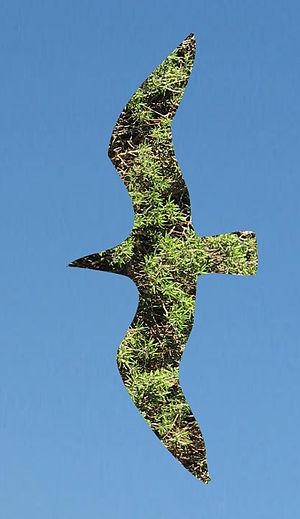
Les calques sont, en infographie et en dessin assisté par ordinateur, un ensemble de couches empilées les unes au-dessus des autres, dont chacune contient une partie des éléments de peinture ou de dessin constituant l'ensemble et est transparente ailleurs. Dans ce système, chaque élément peut être placé sur un calque différent, si bien que l'on peut décomposer le travail, ce qui le rend plus simple, éviter d'altérer un dessin de fond et donc permettre de déplacer les éléments supérieurs d'une composition existante.